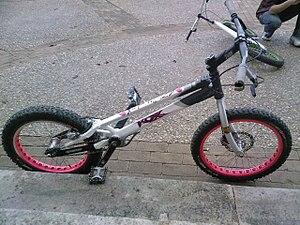
Biketrial Koxx XTP Short 126
Le vélo trial est un sport de franchissement d'obstacles en milieu naturel ou artificiel sur un vélo.